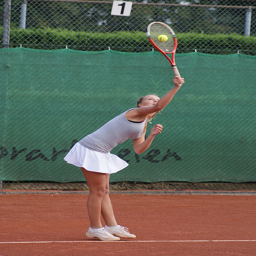
A woman standing on a tennis court hitting a tennis ball.
A female is playing tennis on the tennis court.
A woman swinging a tennis racket at a ball.
Woman reaches up to hit the tennis ball with her racket.
A female tennis player in action on the court.